Rime ice

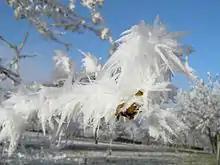
Soft rime

Soft rime is a white ice deposition that forms when the water droplets in light freezing fog or mist freeze to the outer surfaces of objects during calm or light wind. The fog usually freezes to the windward side of solid objects, particularly those with a likeness to that of tree branches and wires.